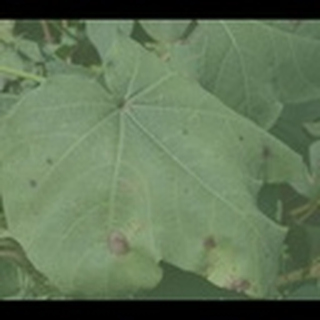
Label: cotton_target_spot